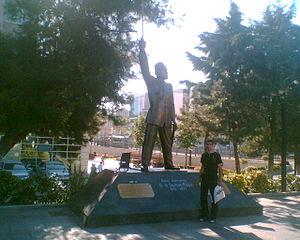
Gaziosmanpaşa est un district d'Istanbul, Turquie, sur la rive européenne du Bosphore. Avec une population de plus d'un million de personnes, c'est un des districts les plus peuplés. Sa superficie, extrêmement étendue, est de 217.